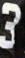
Number: 3